Corsican Guard

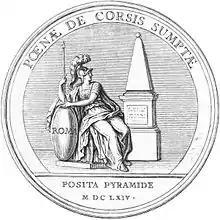
Etching representing a medal minted under LouisXIV to commemorate the disbanding of the Corsican Guard; the "pyramid of infamy" is in the background

These included the immediate dissolution of the Corsican Guard, the issuing of an anathema against Corsica, the hanging in retaliation of a number of soldiers and condemnation to service in galleys as rowers for many others, the removal of Cardinal Imperiali from his office of Governor of Rome, the banishment of the commander of the Guardia Corsa, Mario Chigi, brother of the Pope, and the erection near the barracks of the Guard by the Santissima Trinità dei Pellegrini of a "pyramid of infamy" which would curse forever the Corsicans who had dared to challenge French authority.